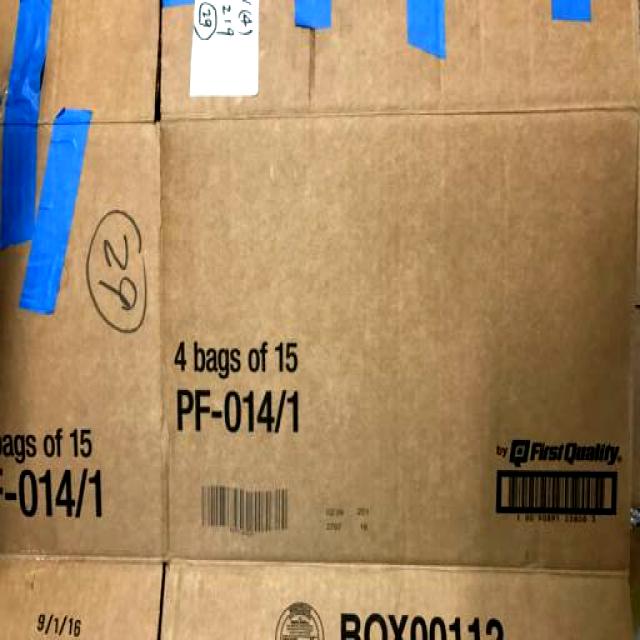
Label: Cardboard